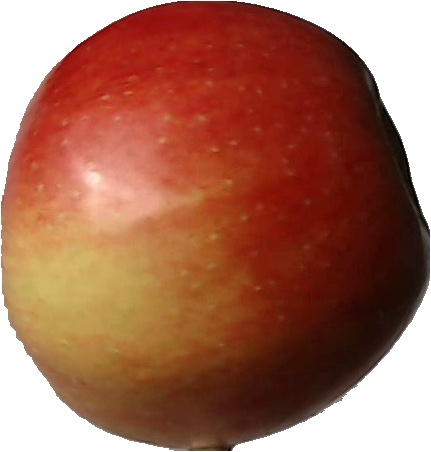
Label: apple_red_2